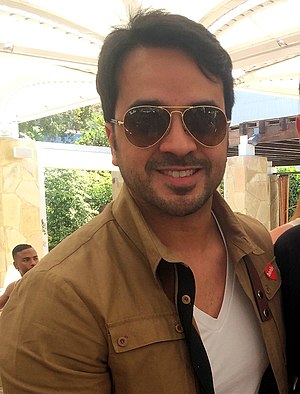
Luis Fonsi
Luis Alfonso Rodríguez López-Cepero, bedre kendt som Luis Fonsi, er en puertoricansk sanger, sangskriver og skuespiller.